Anthony Radetic

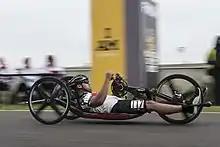
Radetic, 2014 Invictus Games

Radetic's performance at Paralympic-style sports led him to the 2014 and 2016 Invictus Games. He competed in the swimming and cycling races. At the London 2014 games, Radetic won silver medals in Road Cycling during the Men's Circuit Race 5 - Hand Bike and Men's Time Trial 5 - Hand Bike - IHB1. During the 2016 Orlando games, he placed fifth in the IHB1 Men's Hand Bike Race. In the swimming competition, Men's 100 LC Meter Freestyle ISB, Radetic placed seventh. During the event, Radetic's two children, Ana-Maria Radetic and Vinko Radetic, met Prince Harry, Duke of Sussex, who founded the Invictus Games and was featured with him on his Christmas Card.